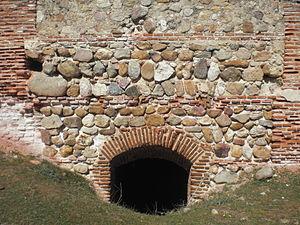
L'architecture romaine est l'art de concevoir des espaces et de bâtir des édifices qui se développe durant la Rome antique, du Vᵉ siècle av. J.-C. au IVᵉ siècle apr. J.-C. Elle adopte certains aspects de l'architecture de la Grèce antique de façons directe et indirecte à travers les contacts avec la Grande-Grèce et par l'utilisation des techniques de l'architecture étrusque qui trouve elle-même son origine dans l'architecture grecque. On retrouve ainsi dans les monuments romains l'esthétisme des bâtiments grecs avec l'utilisation des ordres architecturaux et du marbre qui se mélange aux techniques héritées des étrusques, comme leur savoir-faire en matière d'ingénierie hydraulique.